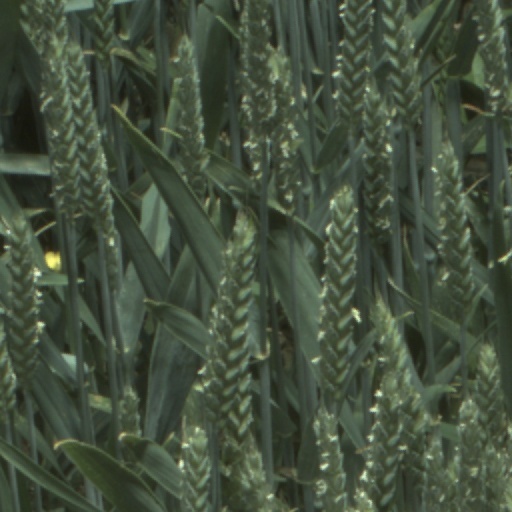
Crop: wheat